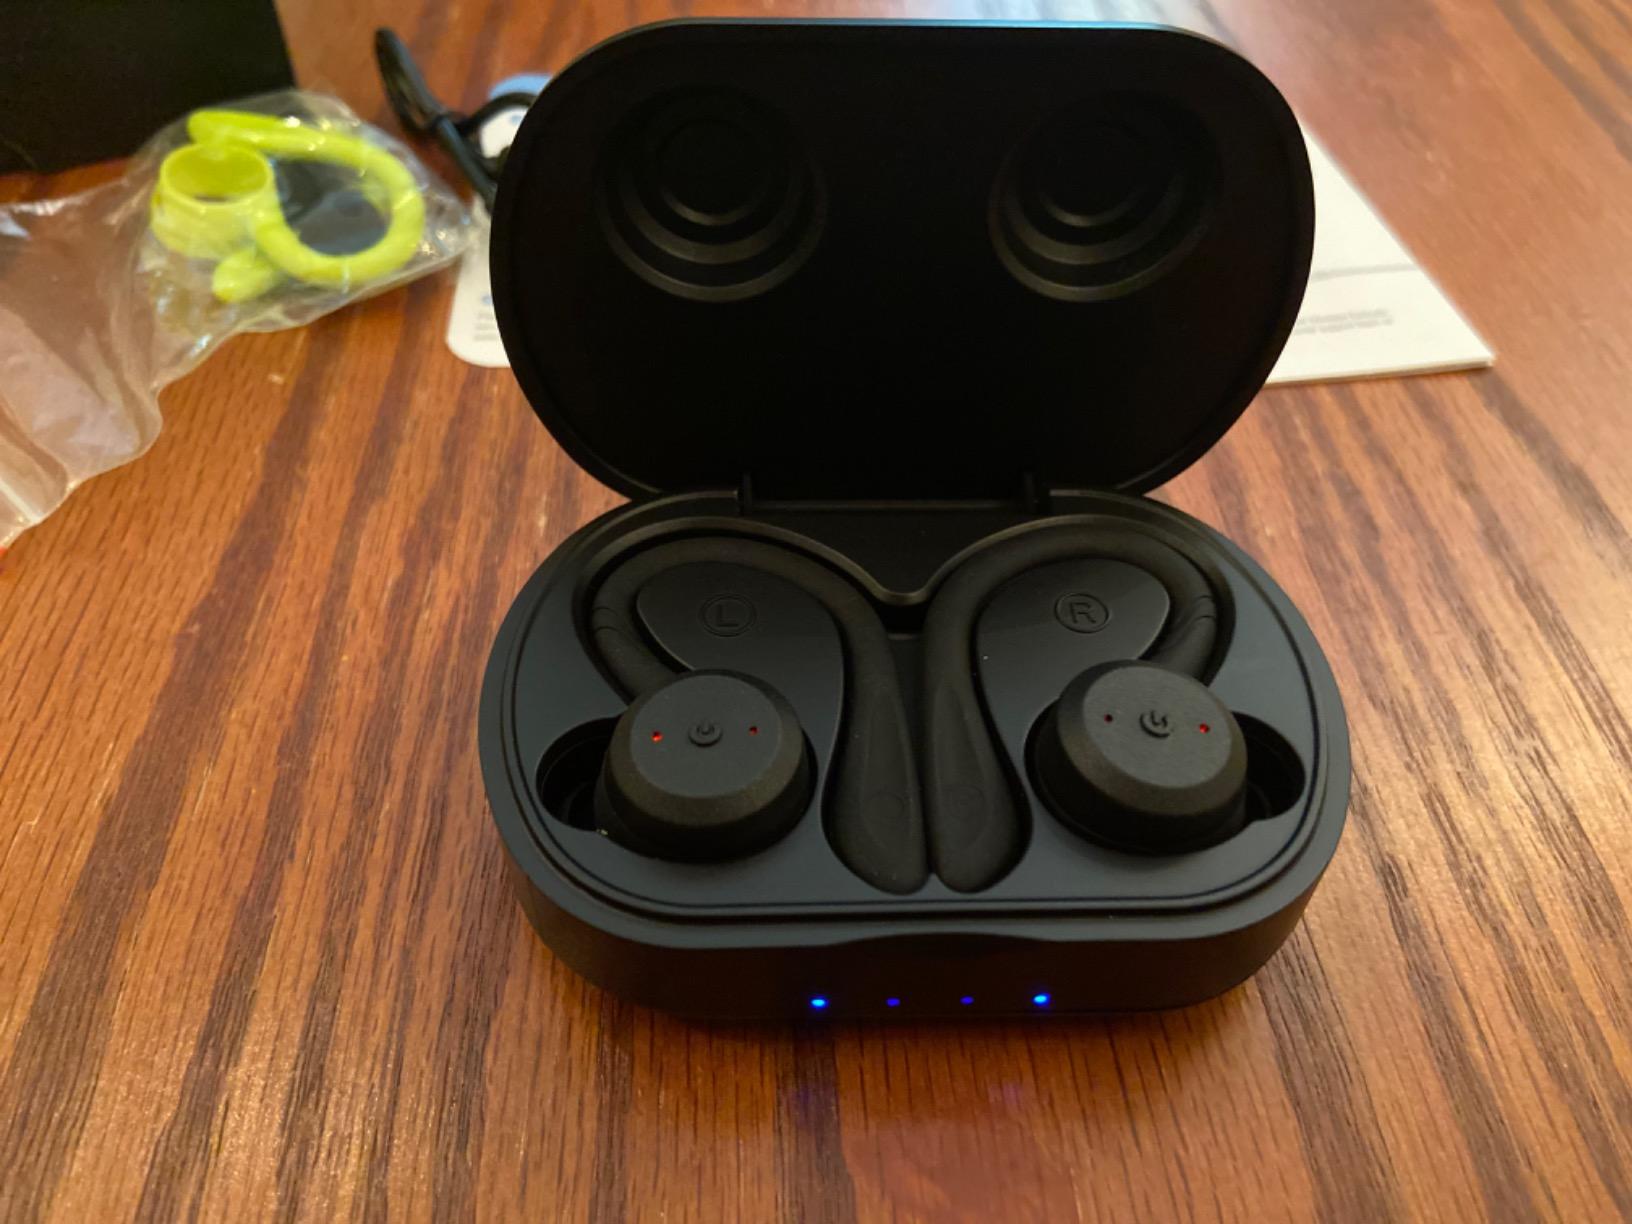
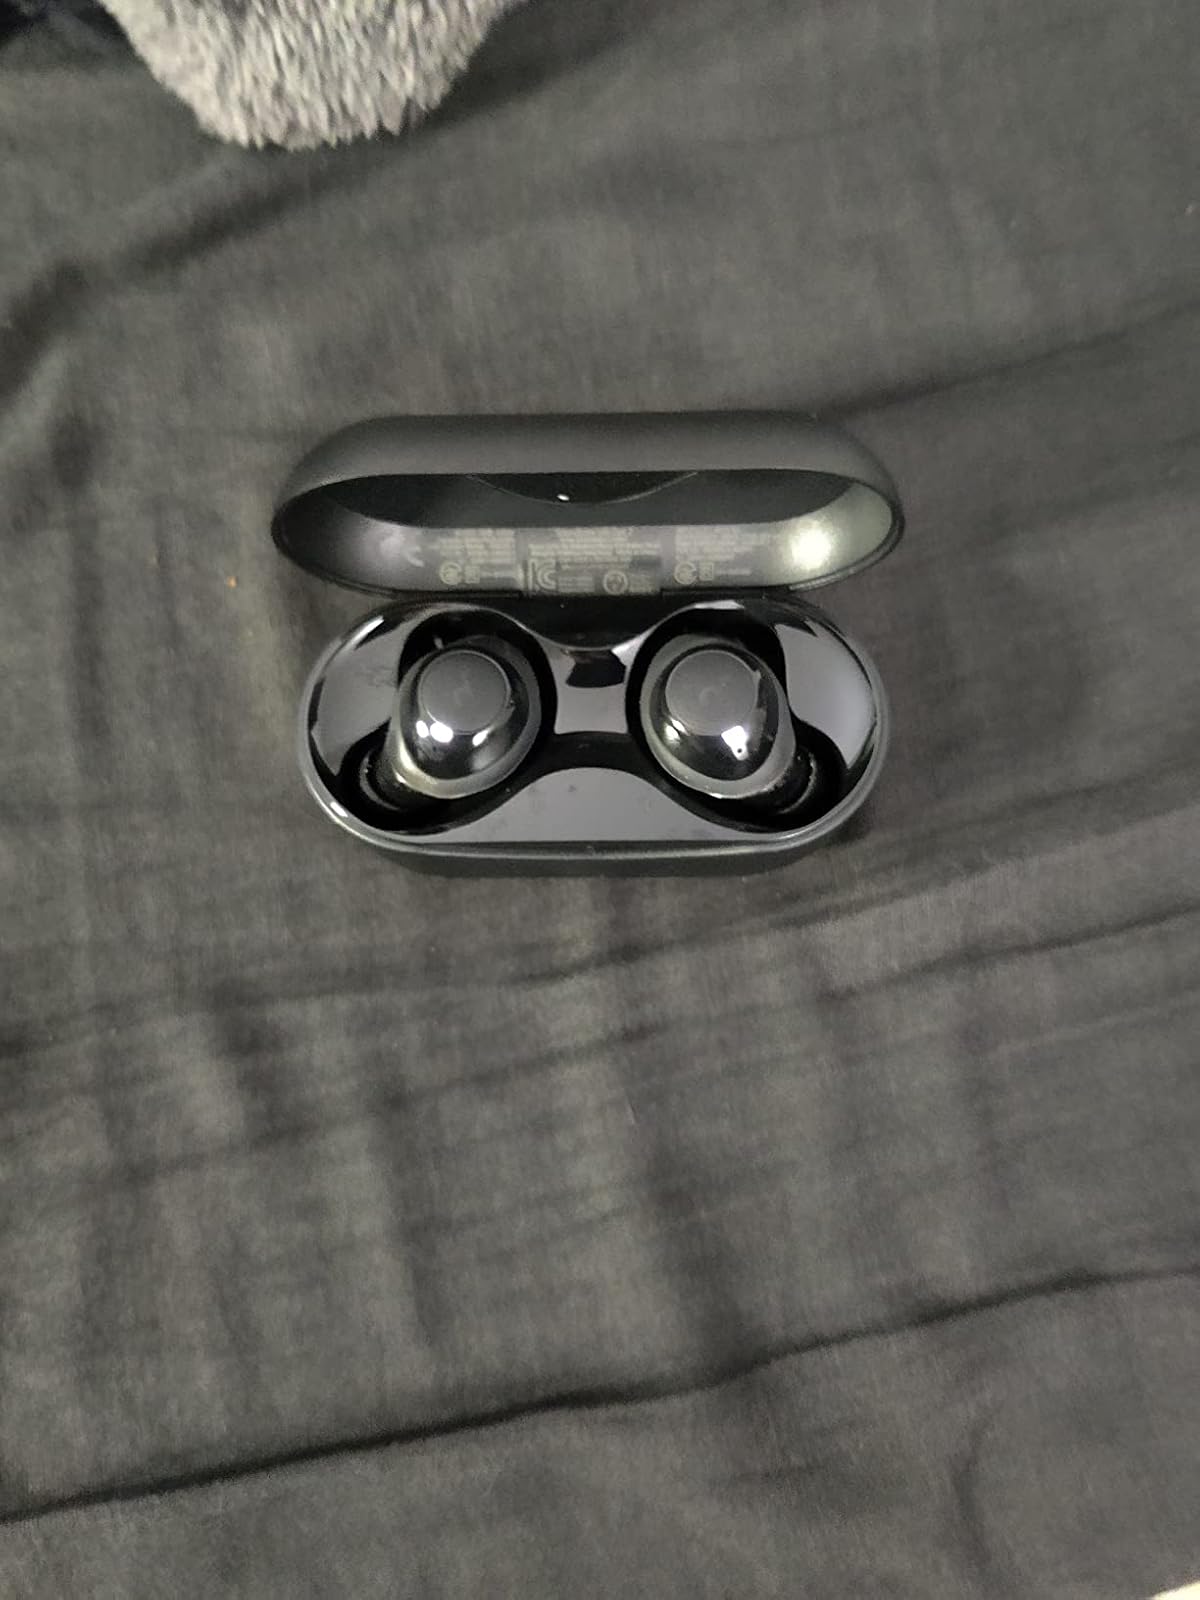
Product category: earbuds
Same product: no